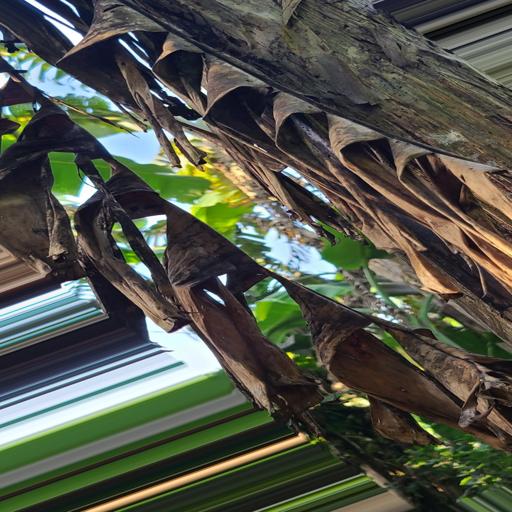
Label: moko_disease